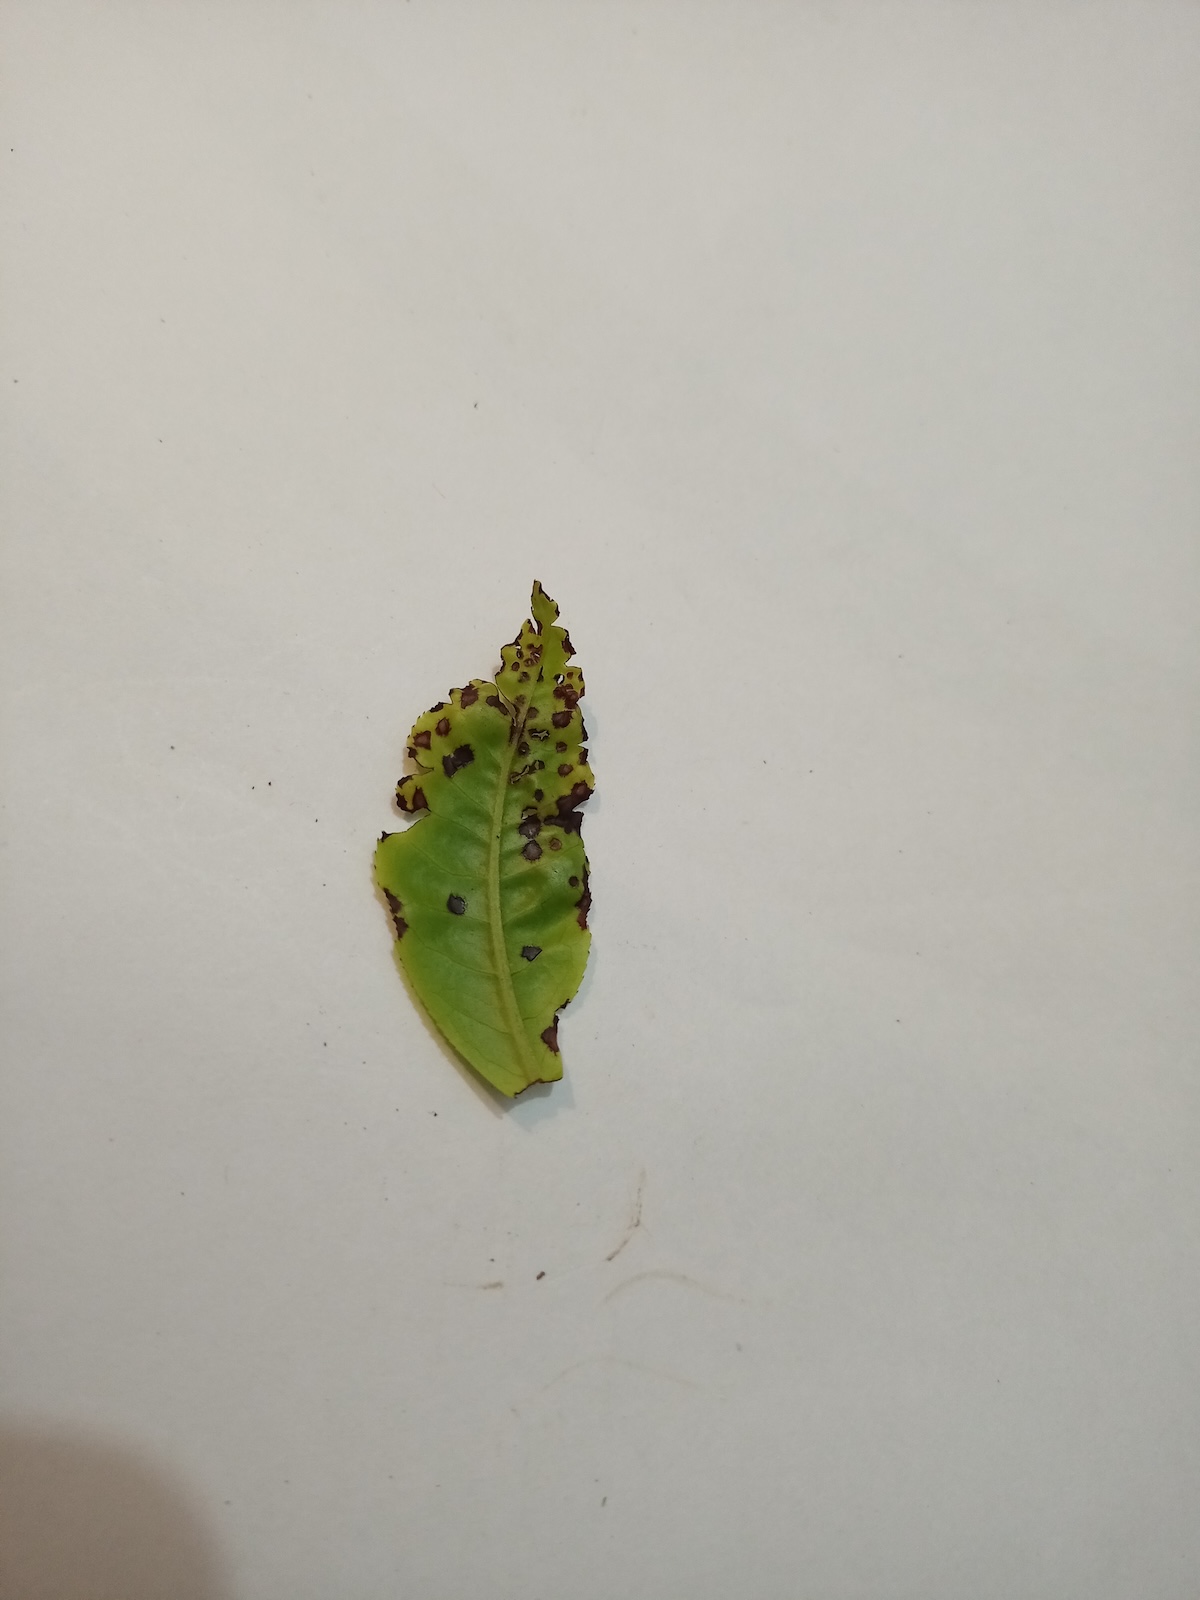
Label: Helopeltis